Sky position (RA, Dec in degrees): 171.321, 14.495
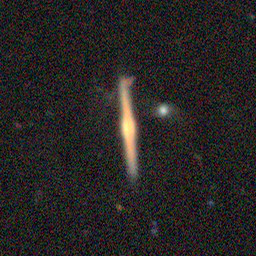
Galaxy morphology: Edge-on Galaxies with Bulge